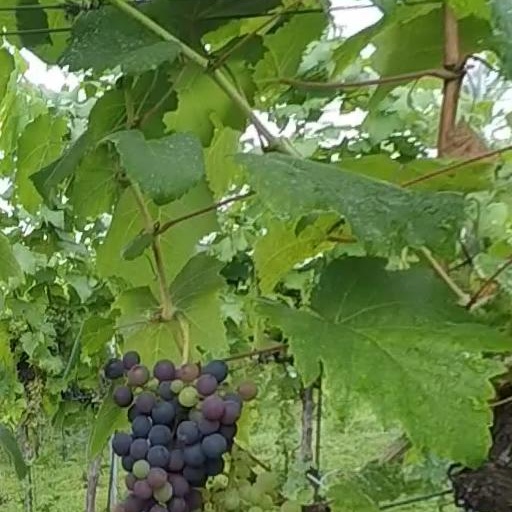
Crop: grape